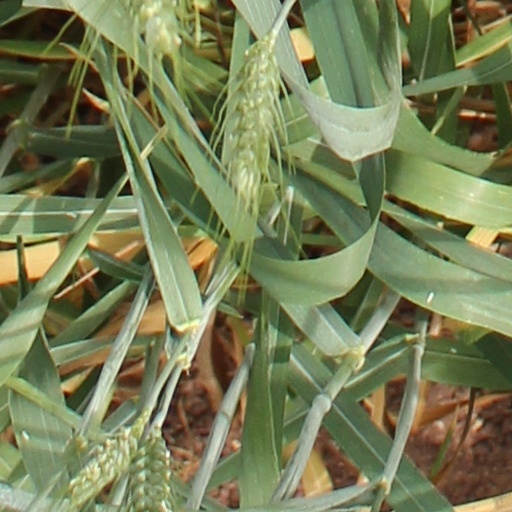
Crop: wheat